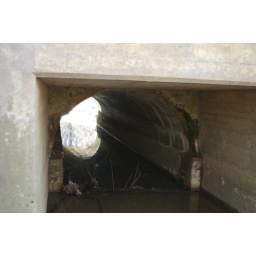
Concrete bridge over a stone arch